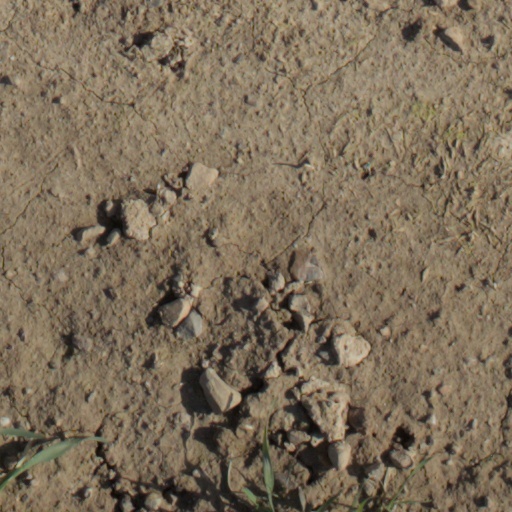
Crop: wheat